Central Park, Denver

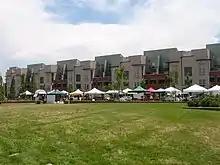
The Central Park neighborhood hosts a community festival with apartments in the background of "Founders Green" located in the urbanized Central Park that shares the neighborhood's name.

Central Park, previously Stapleton, is a neighborhood within the city limits of Denver and Aurora, Colorado. Located east of downtown Denver, the neighborhood is at the former site of the decommissioned Stapleton International Airport, which closed in 1995. It is the largest residential neighborhood within the city of Denver. The Central Park Neighborhood contains twelve specifically named sub-neighborhoods, 11 public/private schools, 50 parks (including city regional and community pocket-parks), 7 pools, several shopping and business districts, a city of Denver recreation center, and a Denver library. The latest population as of 2022 is estimated at 30,000.